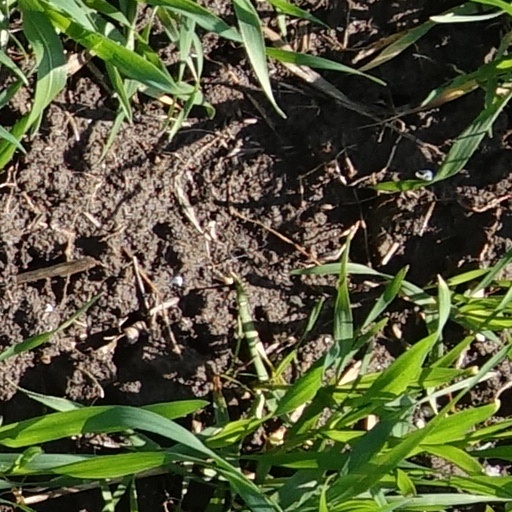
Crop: wheat